Newton, Kansas

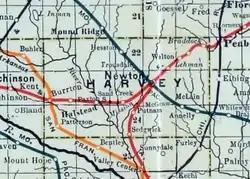
A 1915 railroad map of Harvey County

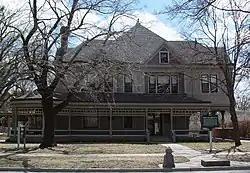
1886 Warkentin House (2007)

For millennia, the land now known as Kansas was inhabited by Native Americans. In 1803, most of modern Kansas was secured by the United States as part of the Louisiana Purchase. In 1854, the Kansas Territory was organized, then in 1861, Kansas became the 34th U.S. state. In 1872, Harvey County was founded.